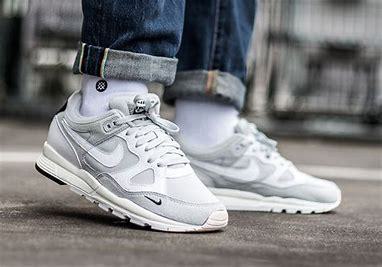
Brand: Nike
Model: Air Span Ii